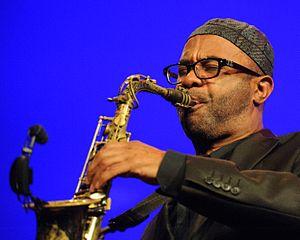
Kenny Garrett est un saxophoniste jazz né à Détroit dans le Michigan le 9 octobre 1960.